Dubăsari District

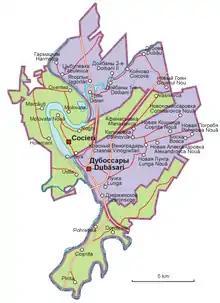
Dubăsari district administrative map (green: the territory controlled by the Republic of Moldova, violet: territory controlled by separatists)

This is the only district in Moldova without cities. There are a total of 15 localities: 11 communes (containing further 4 villages within):